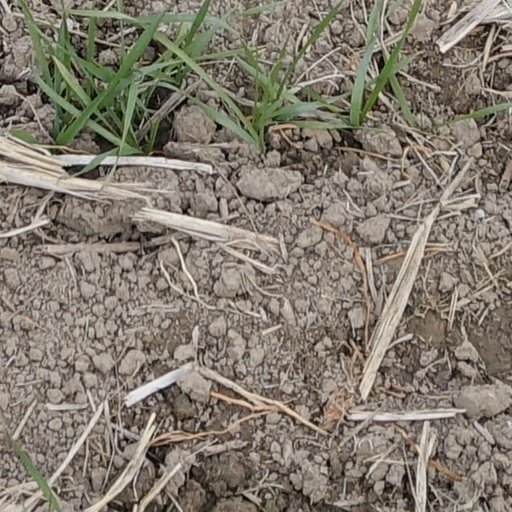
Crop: wheat